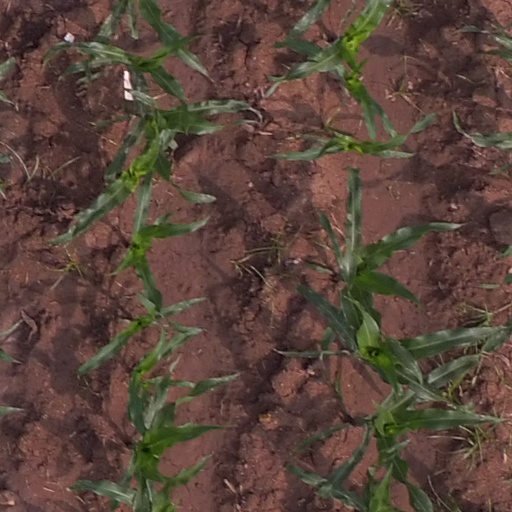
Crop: maize; corn